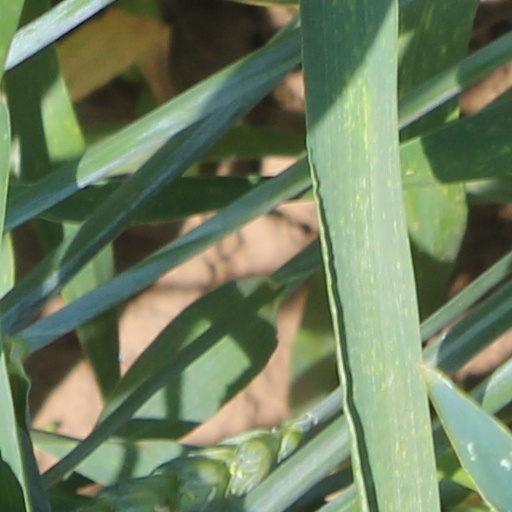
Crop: wheat